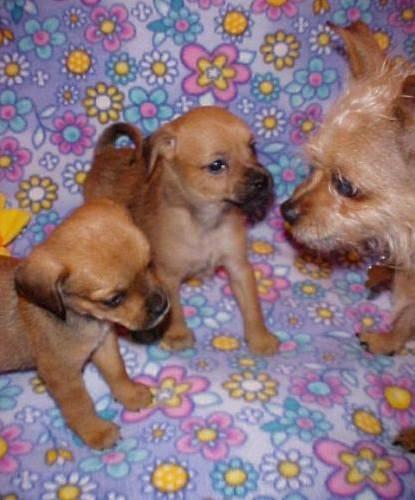
dog